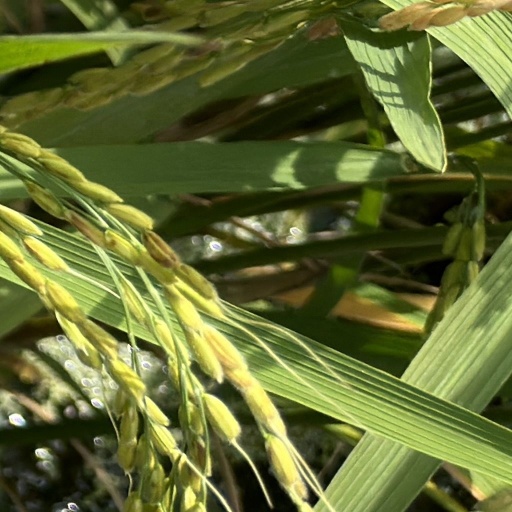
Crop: rice